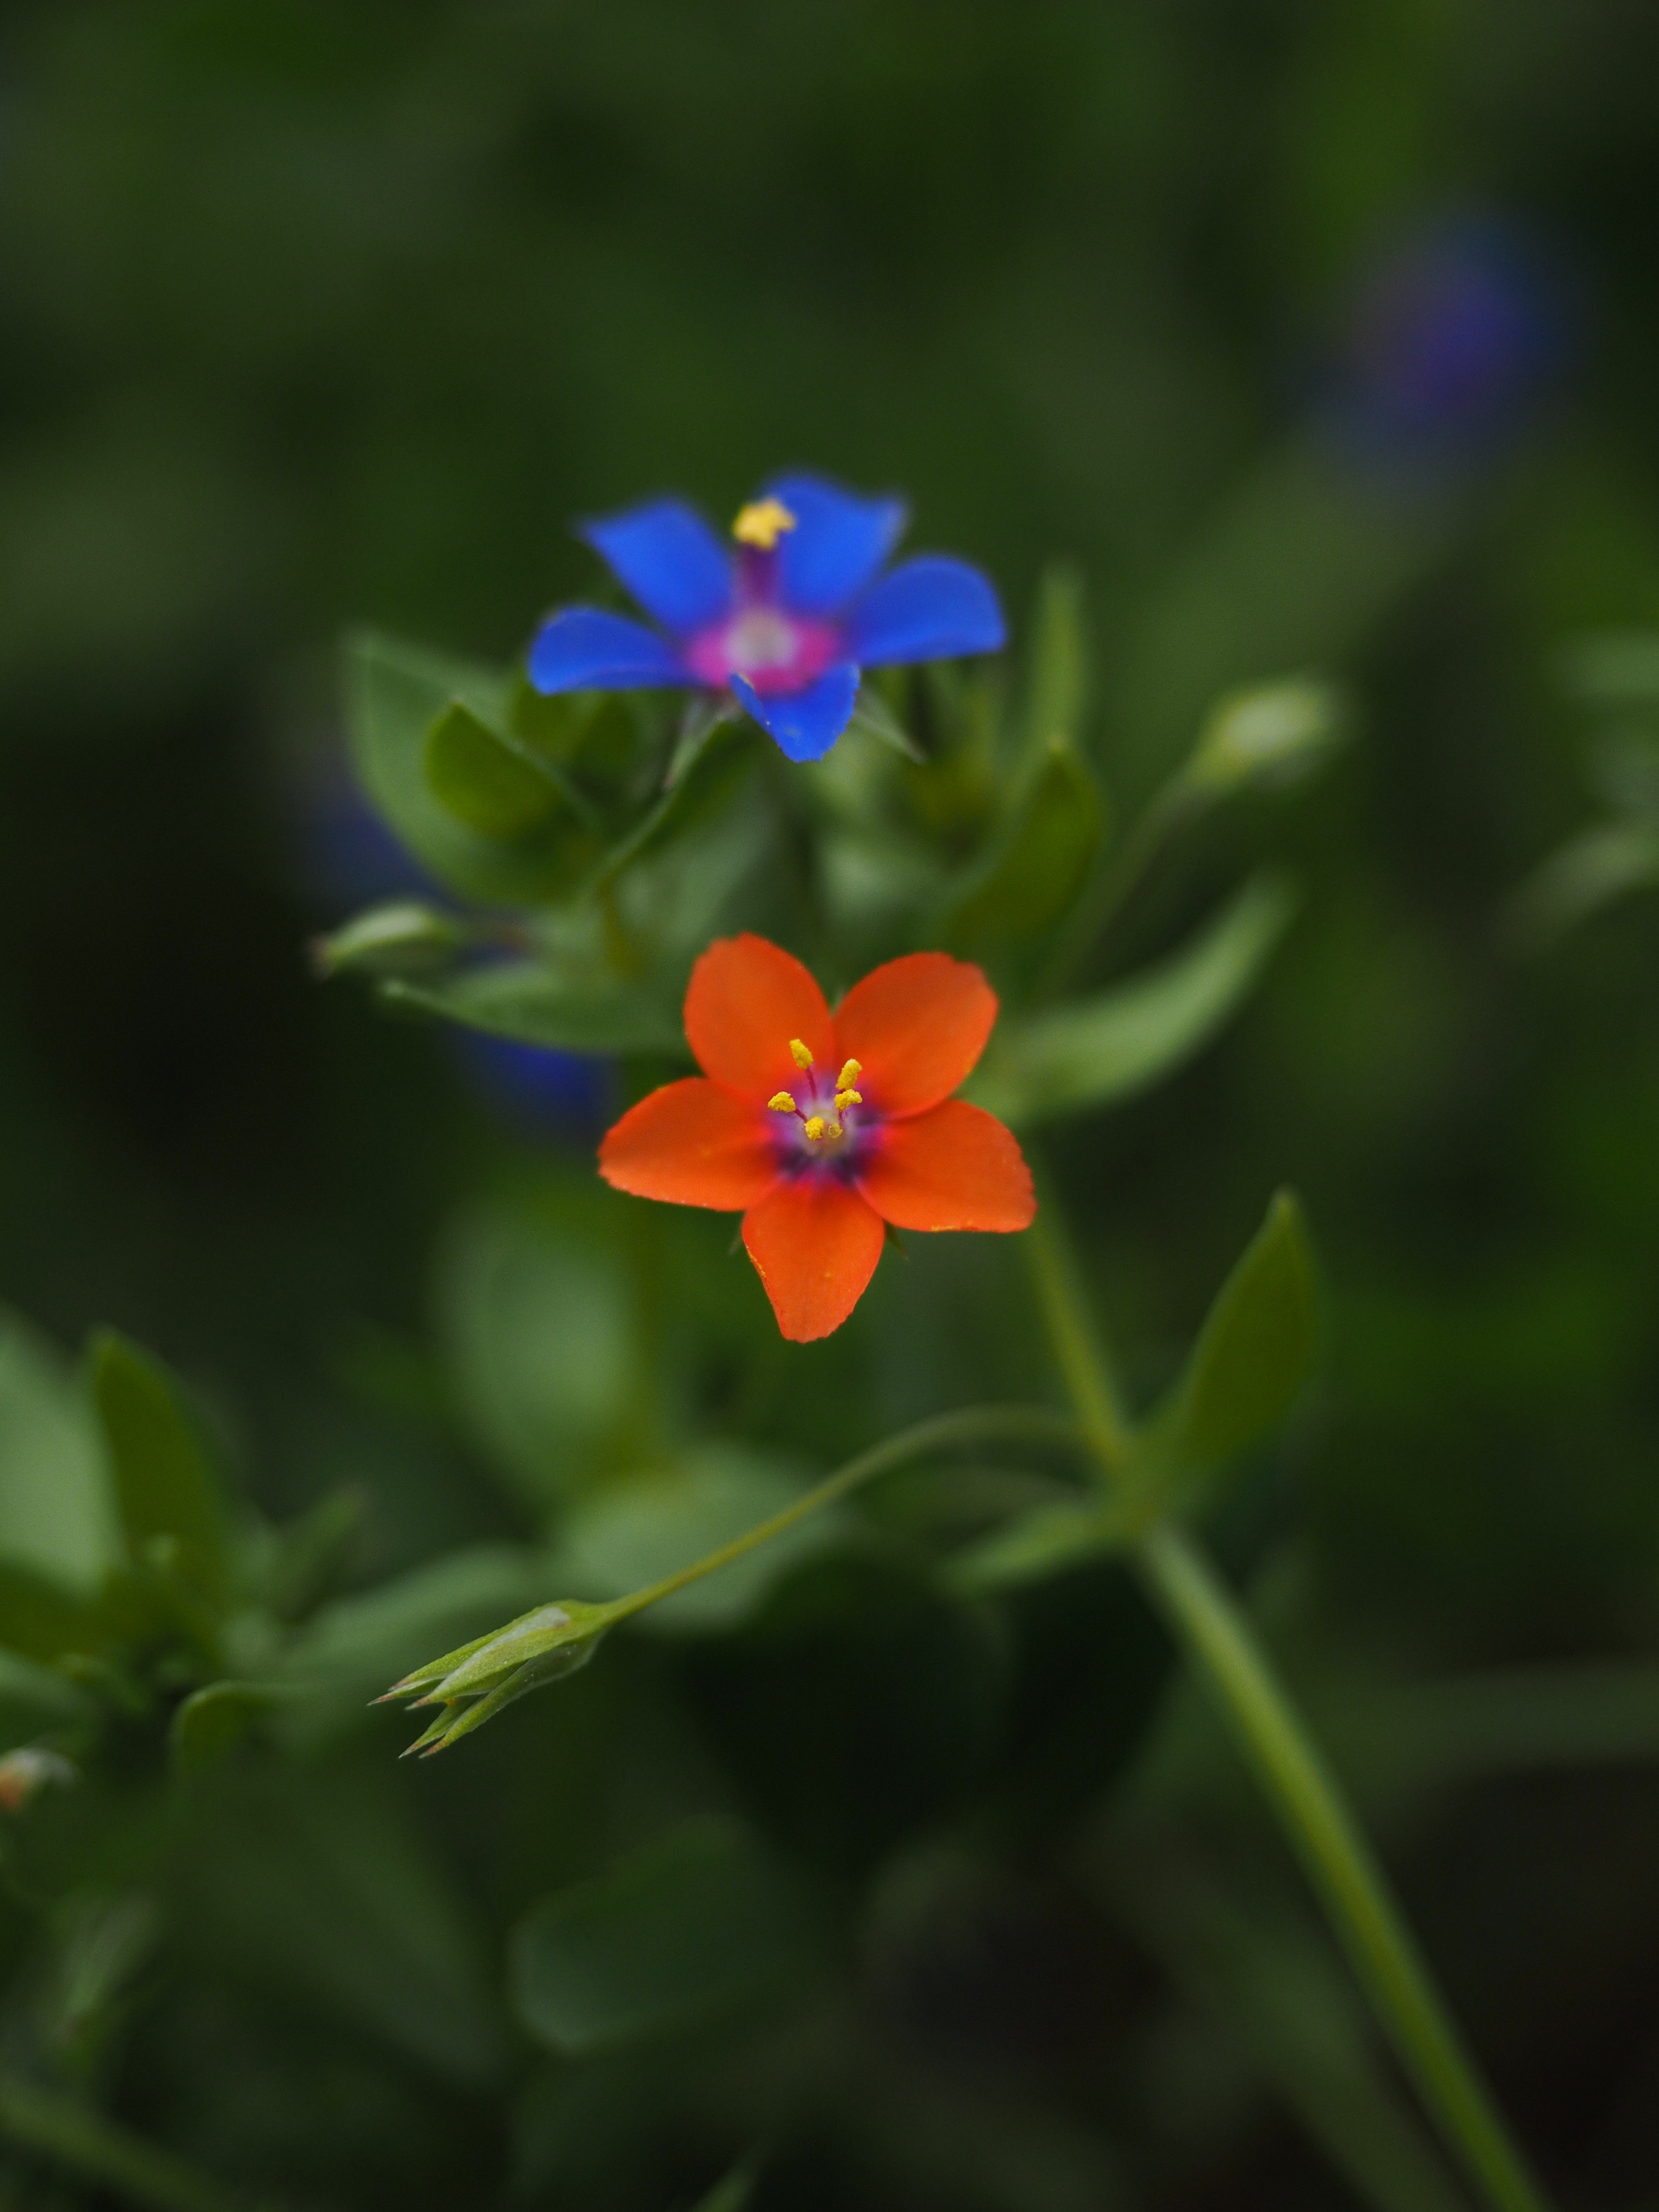
nature, blossom, plant, flower, petal, bloom, raindrop, botany, blue, flora, wildflower, macro photography, flowering plant, agricultural plant, dayflower, primrose greenhouse, annual plant, land plant, violet family, dayflower family, primulaceae, anagallis arvensis, blue pimpernel, anagallis foemina, anagallis, myrsinengewaechs, myrsinoideae, acker anagallis, red anagallis, fog plant, vineyard star, weather herbal, myrsinaoideae